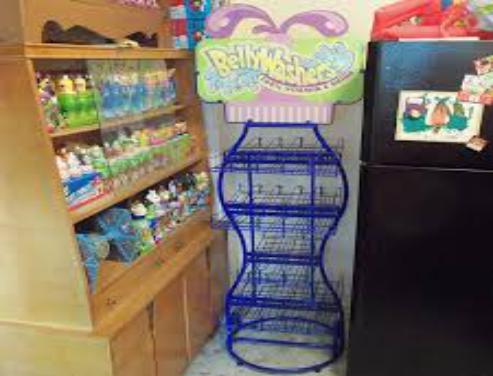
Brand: Bellywashers
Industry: Food